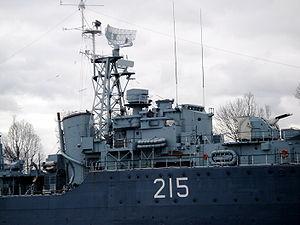
Le NCSM Haida (G63) était un navire de la Marine royale canadienne. Il a coulé le plus gros tonnage de surface de toute l'histoire militaire du Canada. Le Haida est le seul survivant de la classe Tribal. Entre 1937 et 1945, il y eut 27 destroyers de ce type construits pour la Royal Navy, la Marine royale canadienne et la Royal Australian Navy.